Asaphodes recta

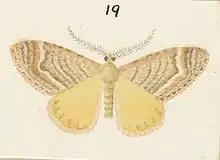
Illustration of "A. recta" by George Hudson.

This species is endemic to New Zealand. Along with the type locality, specimens had also been collected near Dunedin and Invercargill.